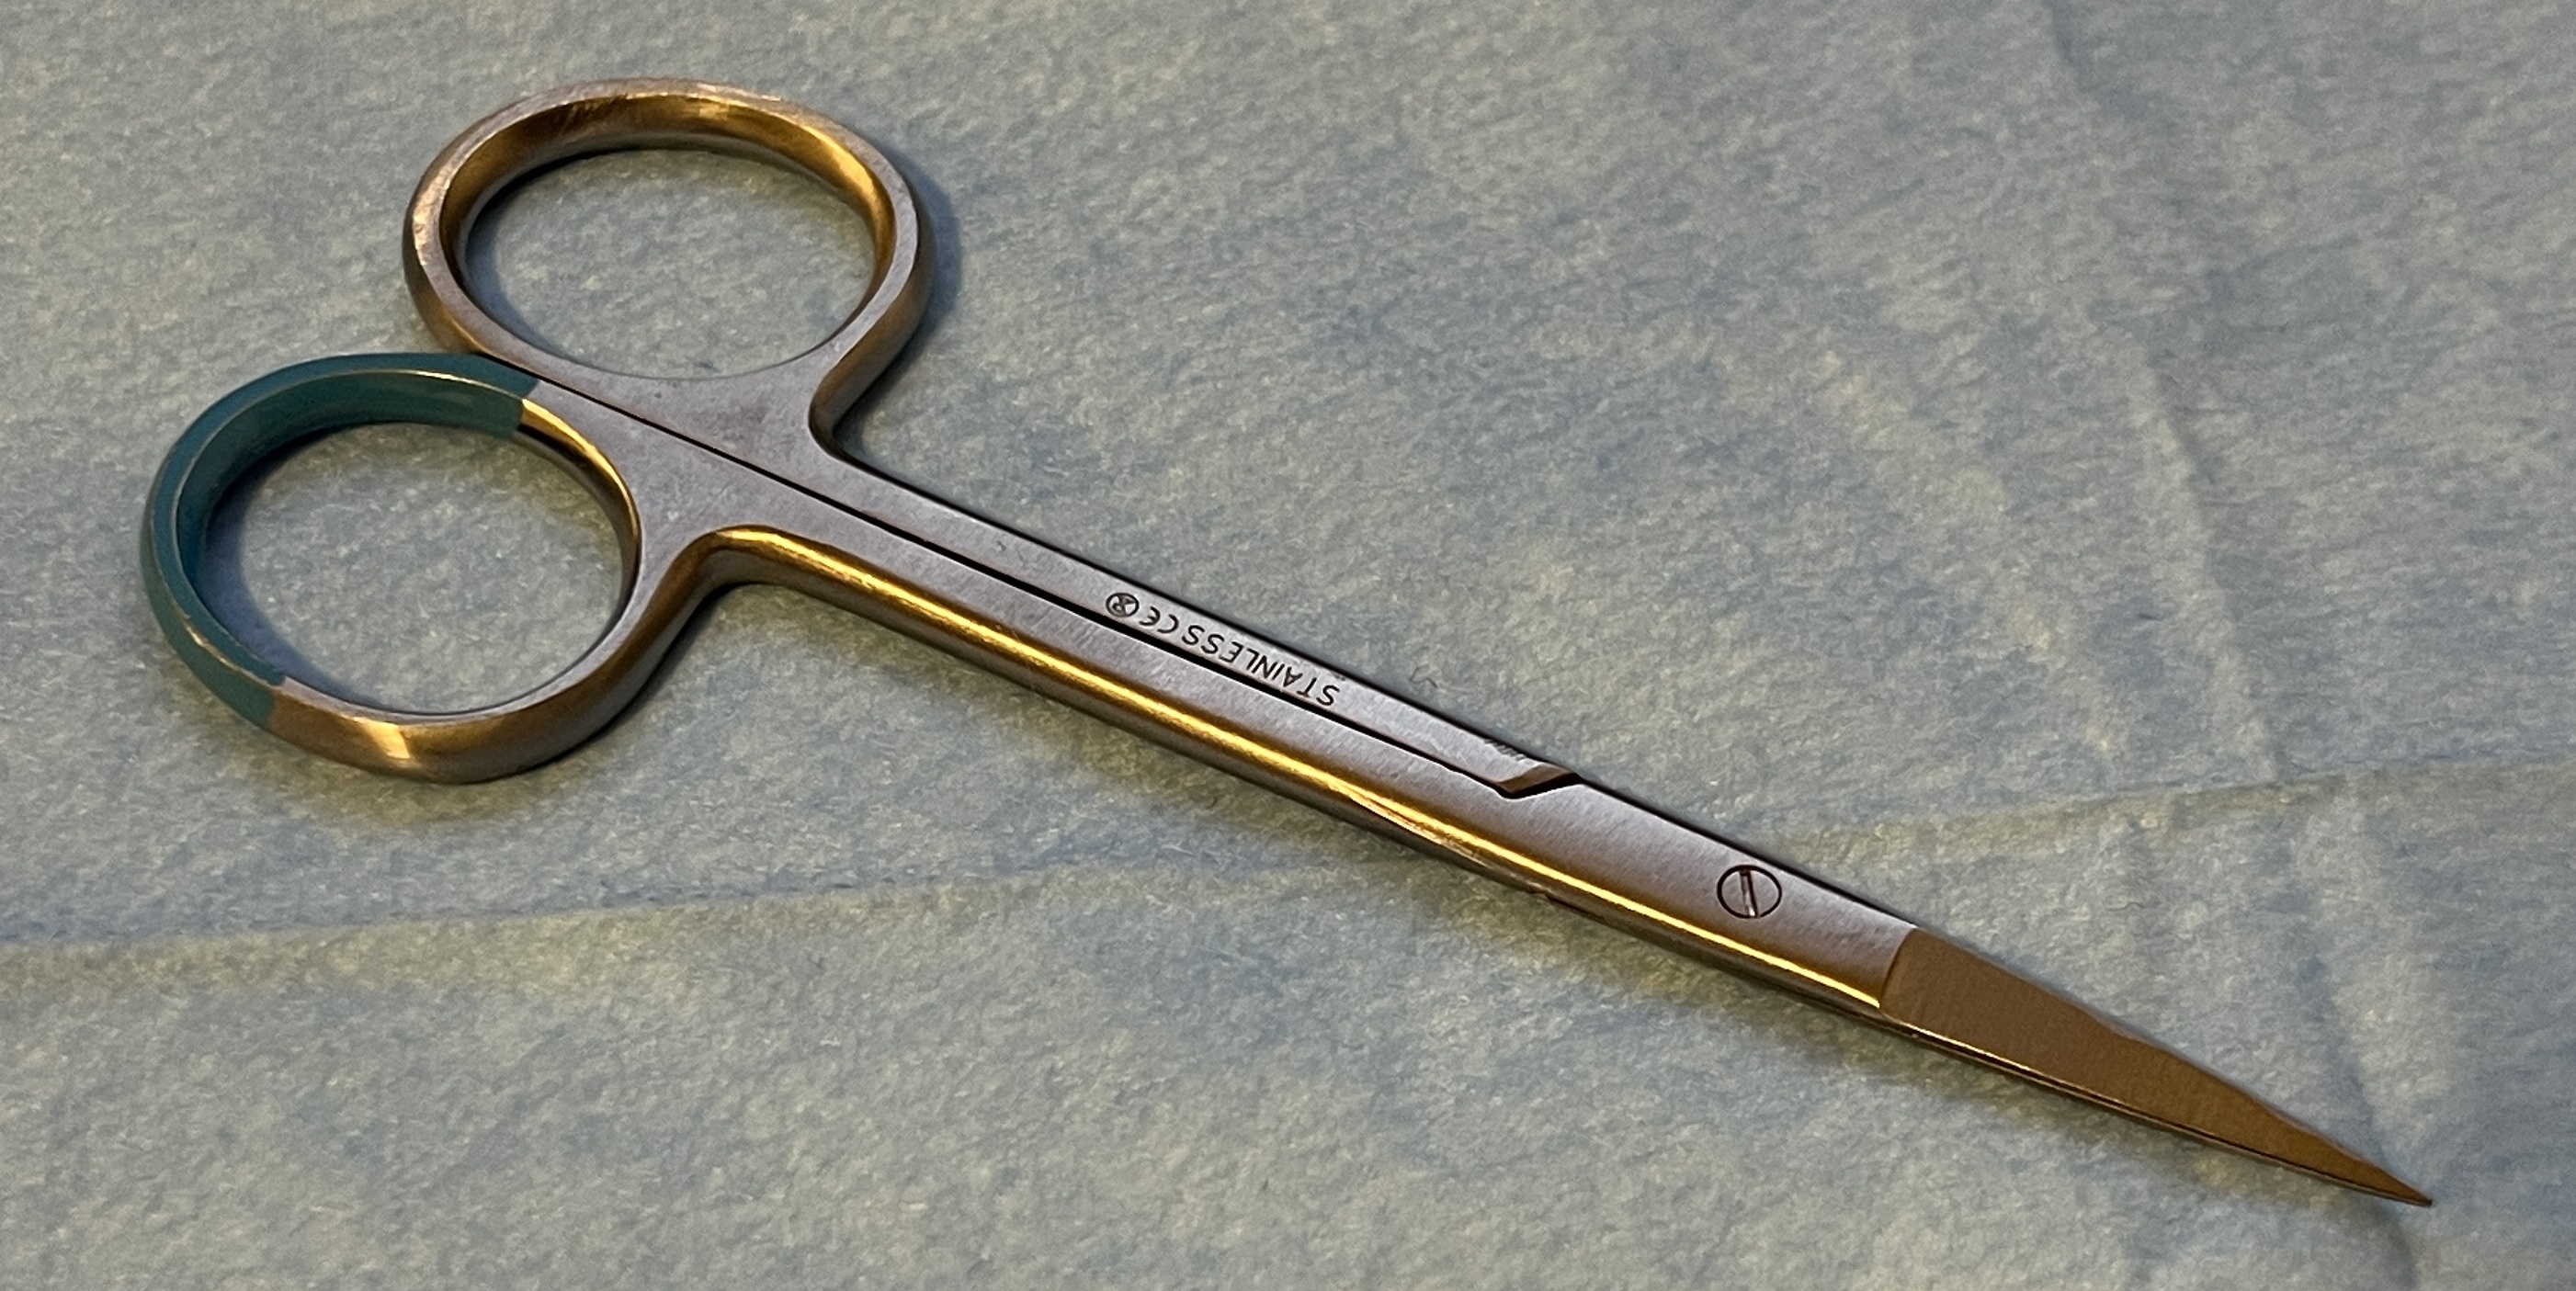
Hinged instrument state: closed